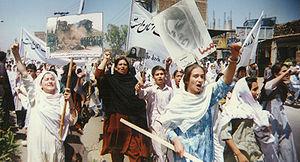
Les talibans sont un mouvement fondamentaliste islamiste se faisant appeler Émirat islamique d'Afghanistan et qui s'est répandu en Afghanistan et au Pakistan depuis octobre 1994. Le mouvement a mené une guerre contre le gouvernement de l'État islamique d'Afghanistan, notamment à partir de 1994 jusqu'à la prise de Kaboul en 1996 où les talibans instaurent le régime de l'Émirat islamique d'Afghanistan, avec à sa tête Mohammad Omar.
Peshawar est une ville d'environ deux millions d'habitants située dans le nord du Pakistan, à l'extrémité orientale de la passe de Khyber. Elle est la capitale de la province de Khyber Pakhtunkhwa et sixième plus grande ville du pays.